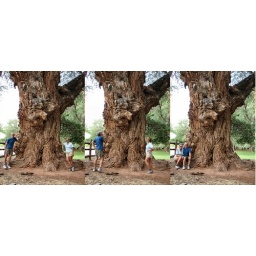
A tree so big it needs two blue shirts for scale! (just goofing around after a nice picnic :^)